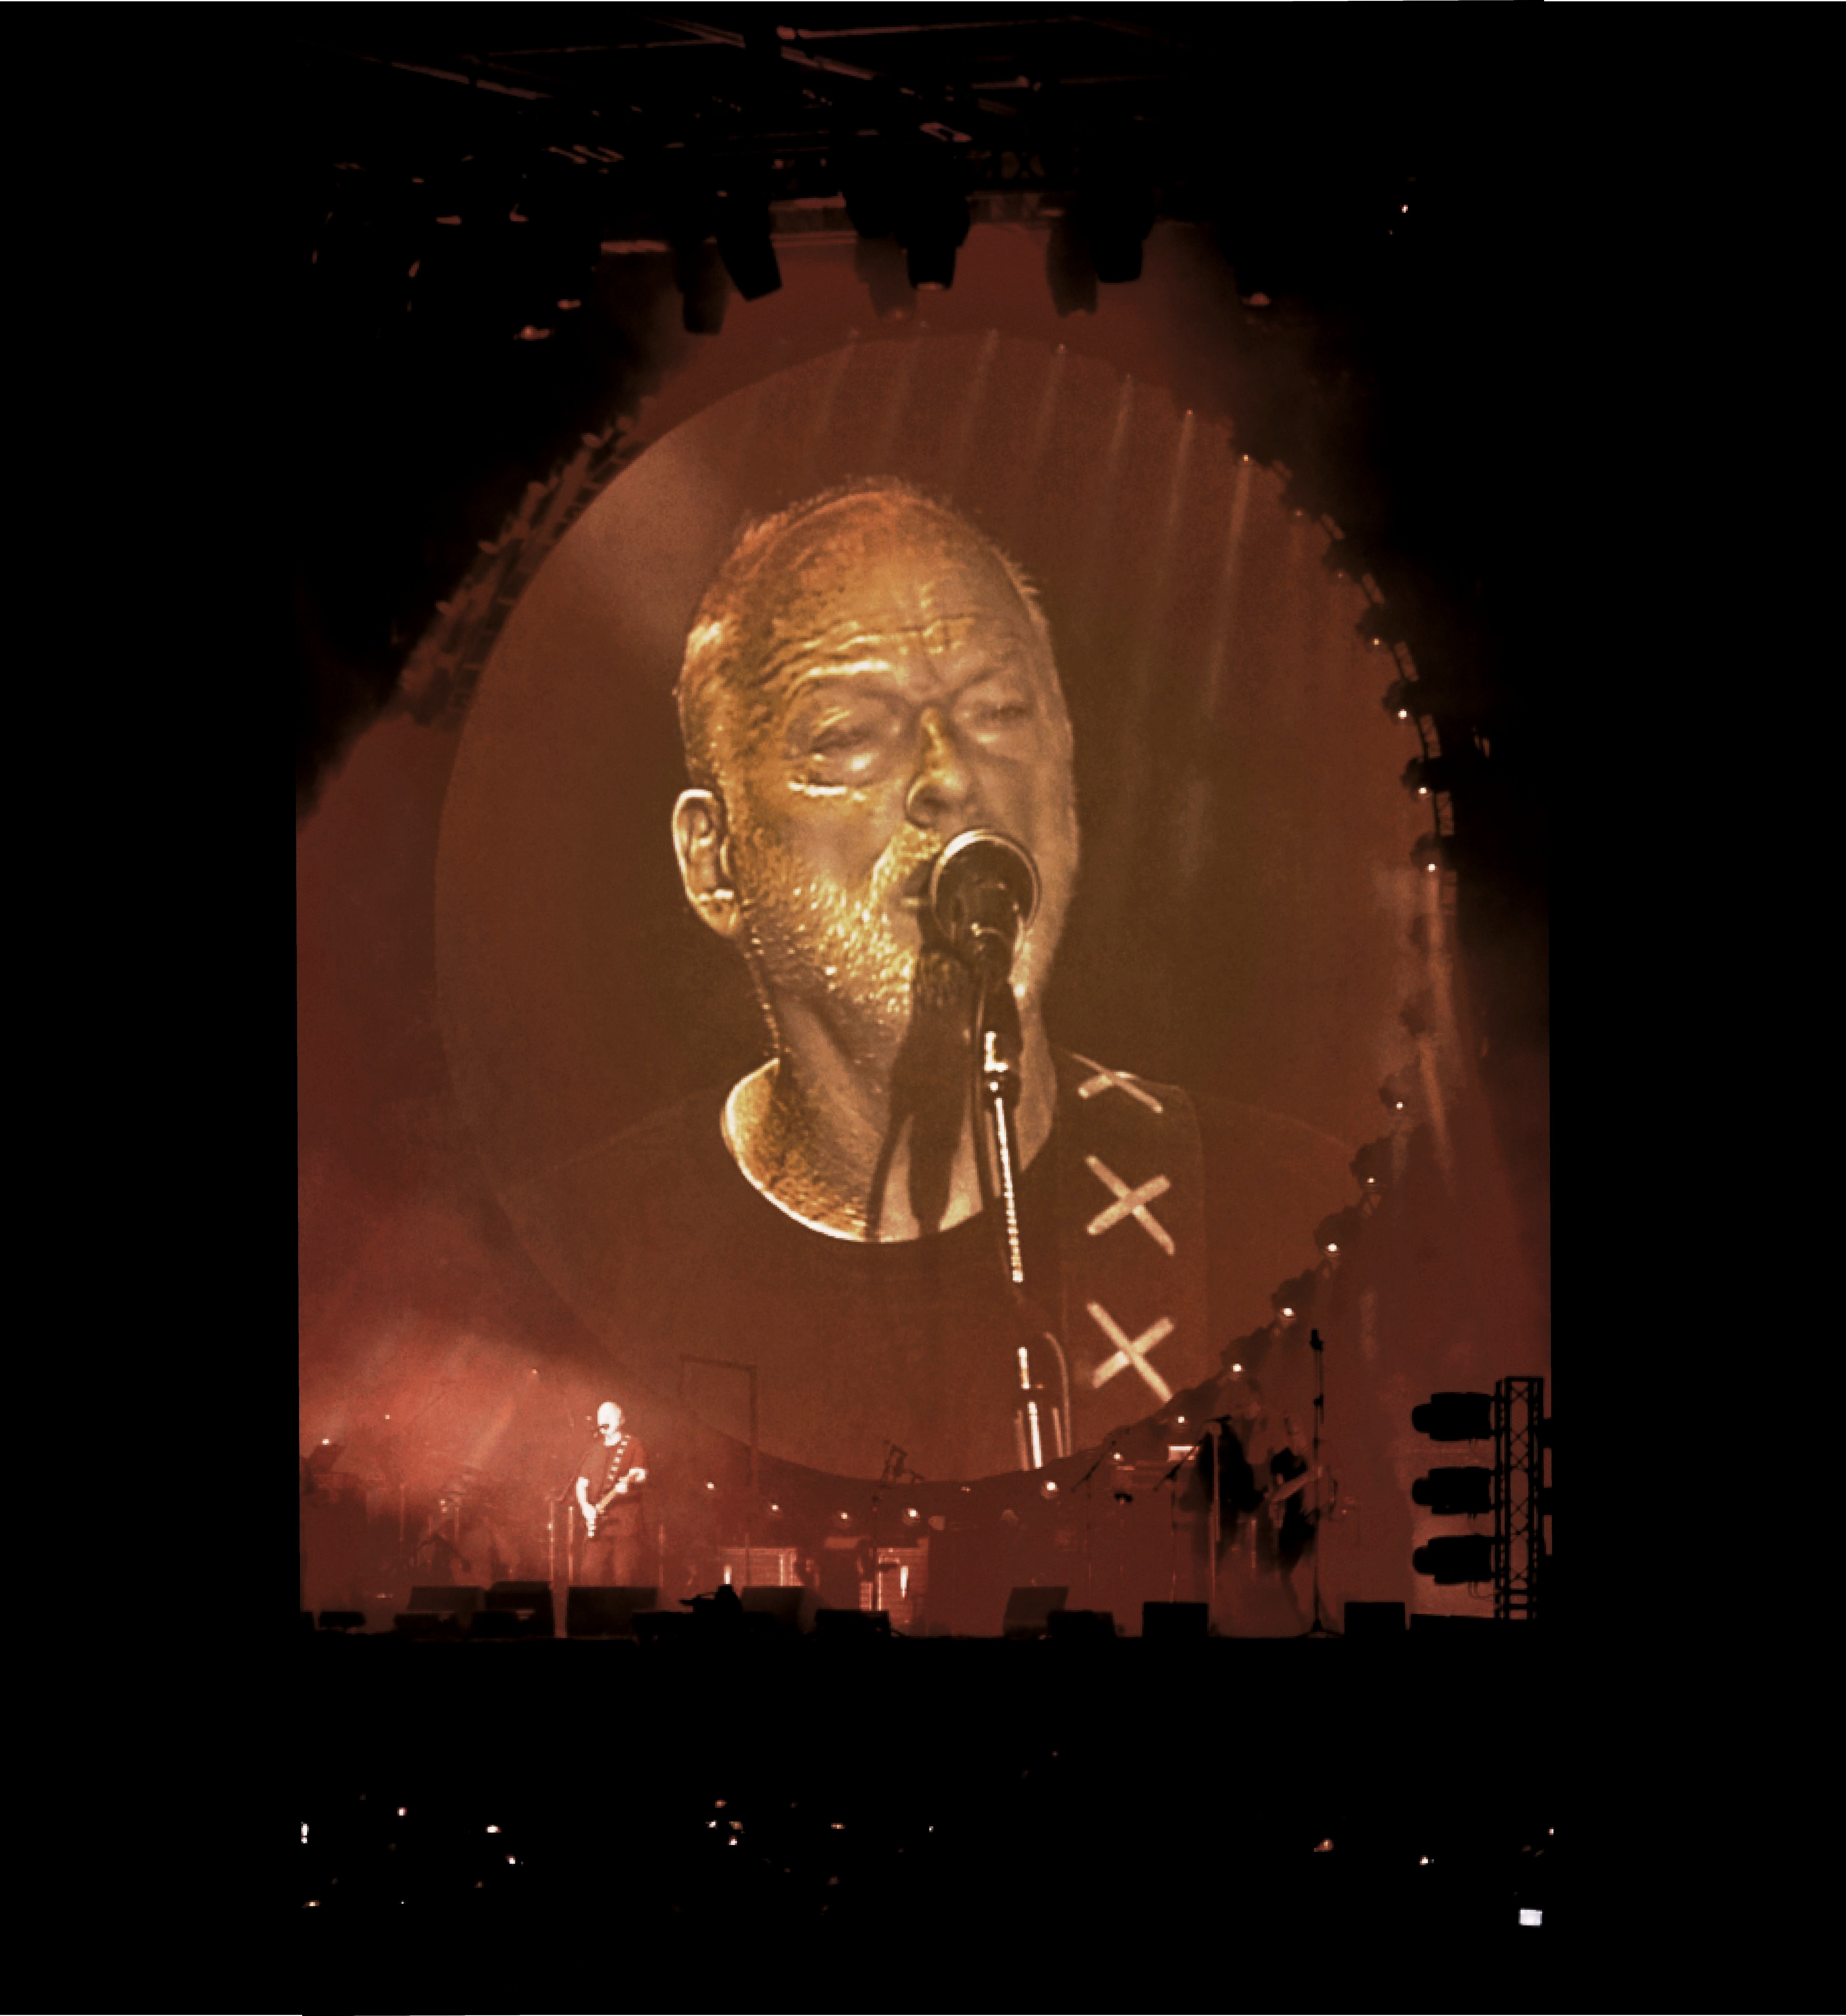
rock, rockroll, shows, stage, lighting, darkness, art, musical instrument accessory, night, performance, concert, computer wallpaper, event, music